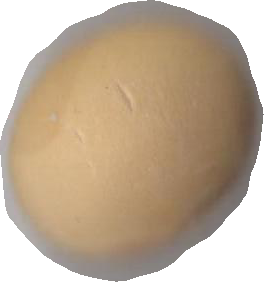
Variety: Dega